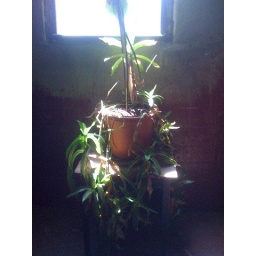
The plant on the third floor in 125 skillman (redux)